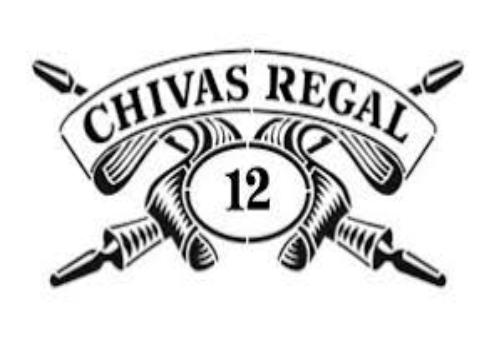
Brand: CHIVAS
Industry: Food